Adam Gussow

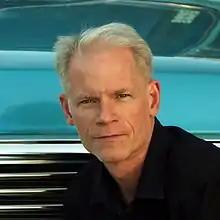

Adam Gussow (born April 3, 1958) is an American blues harmonica player and author, best known as a member of Satan and Adam.